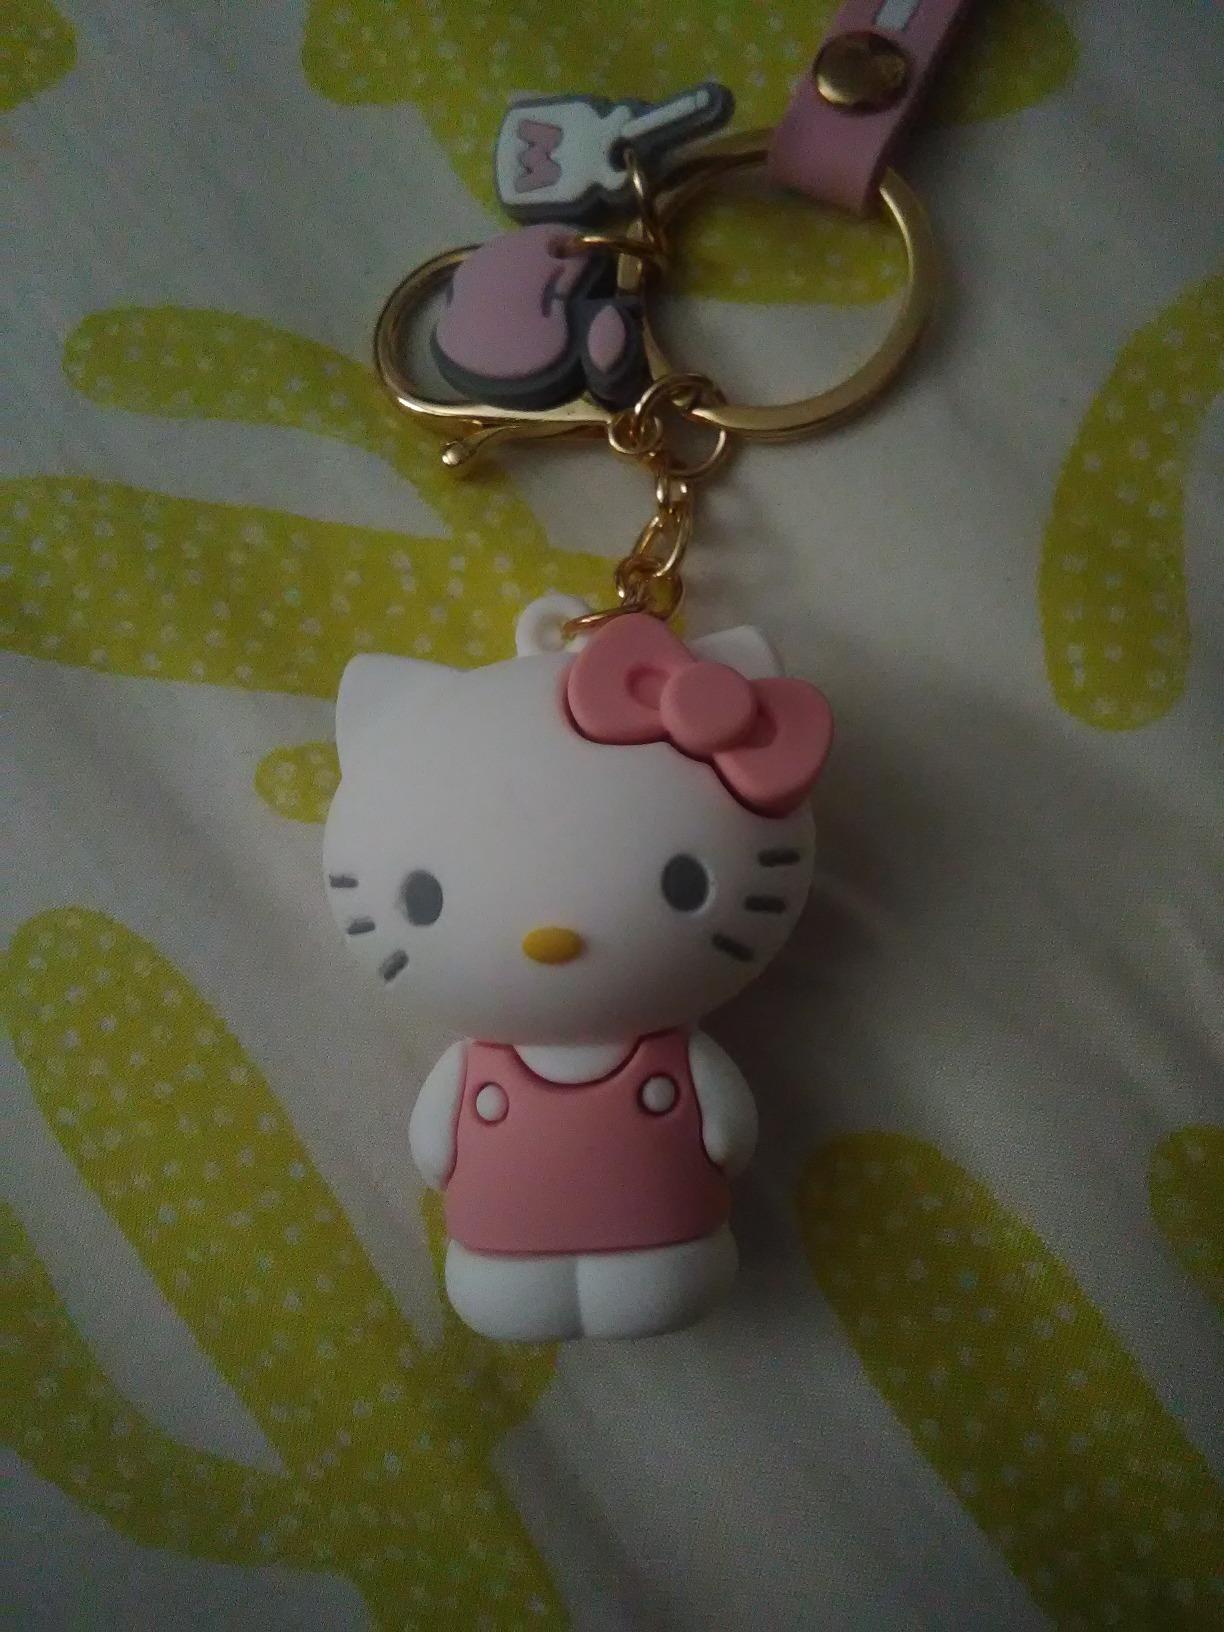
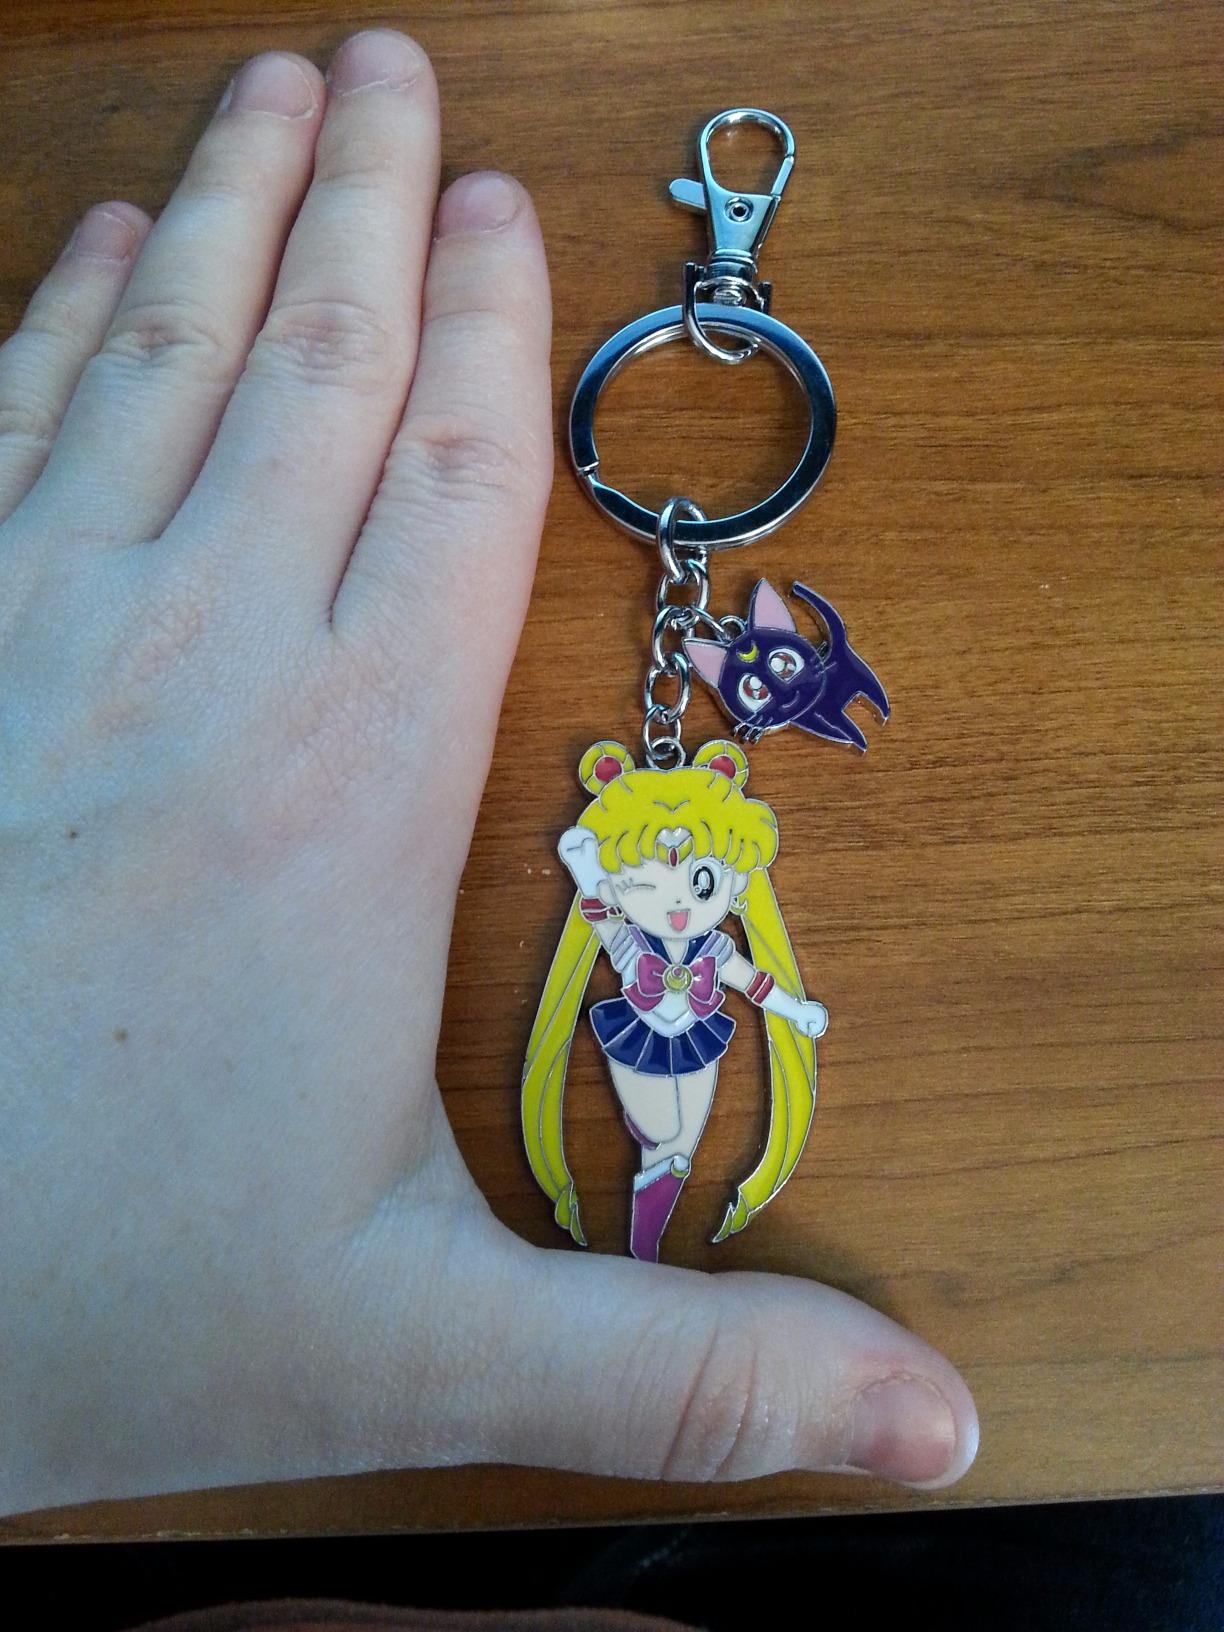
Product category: accessories_keychain
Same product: no